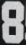
Number: 8